Menin Gate

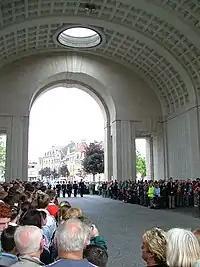
Interior, Menin Gate

Reginald Blomfield's triumphal arch, designed in 1921, is the entry to the barrel-vaulted passage for traffic through the mausoleum that honours the Missing, who have no known graves. The patient lion on the top is the lion of Britain but also the lion of Flanders. It was chosen to be a memorial as it was the closest gate of the town to the fighting, and so Allied Troops would have marched past it on their way to fight. Actually, most troops passed out of the other gates of Ypres, as the Menin Gate was too dangerous due to shellfire.